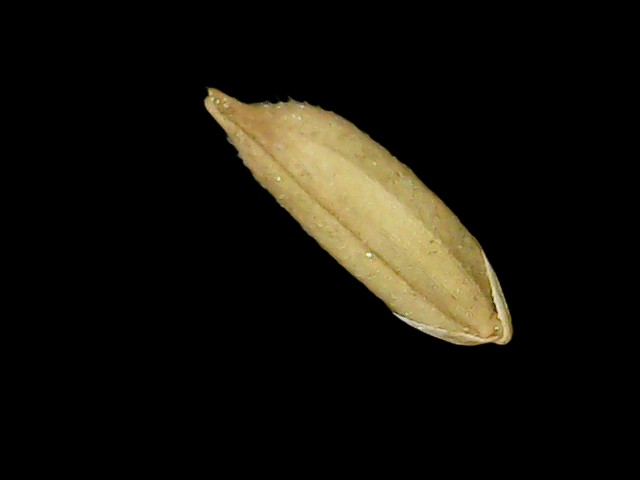
Rice variety: Binadhan12